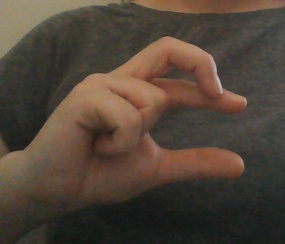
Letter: thal